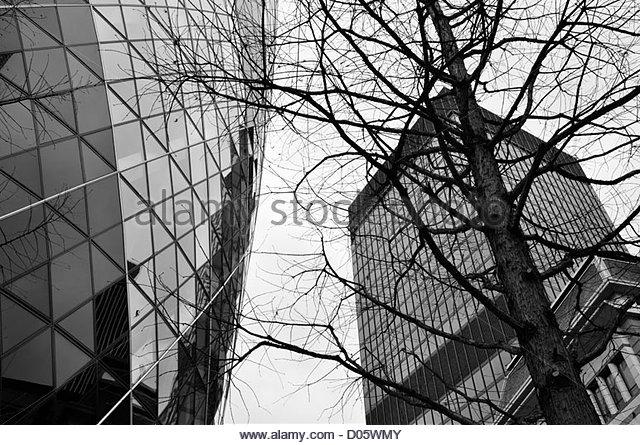
close - up of building with a second office building
Relation: Visible, Meta